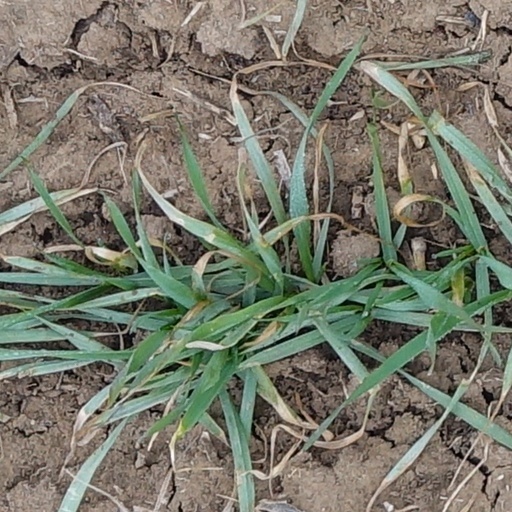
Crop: wheat